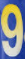
Number: 9